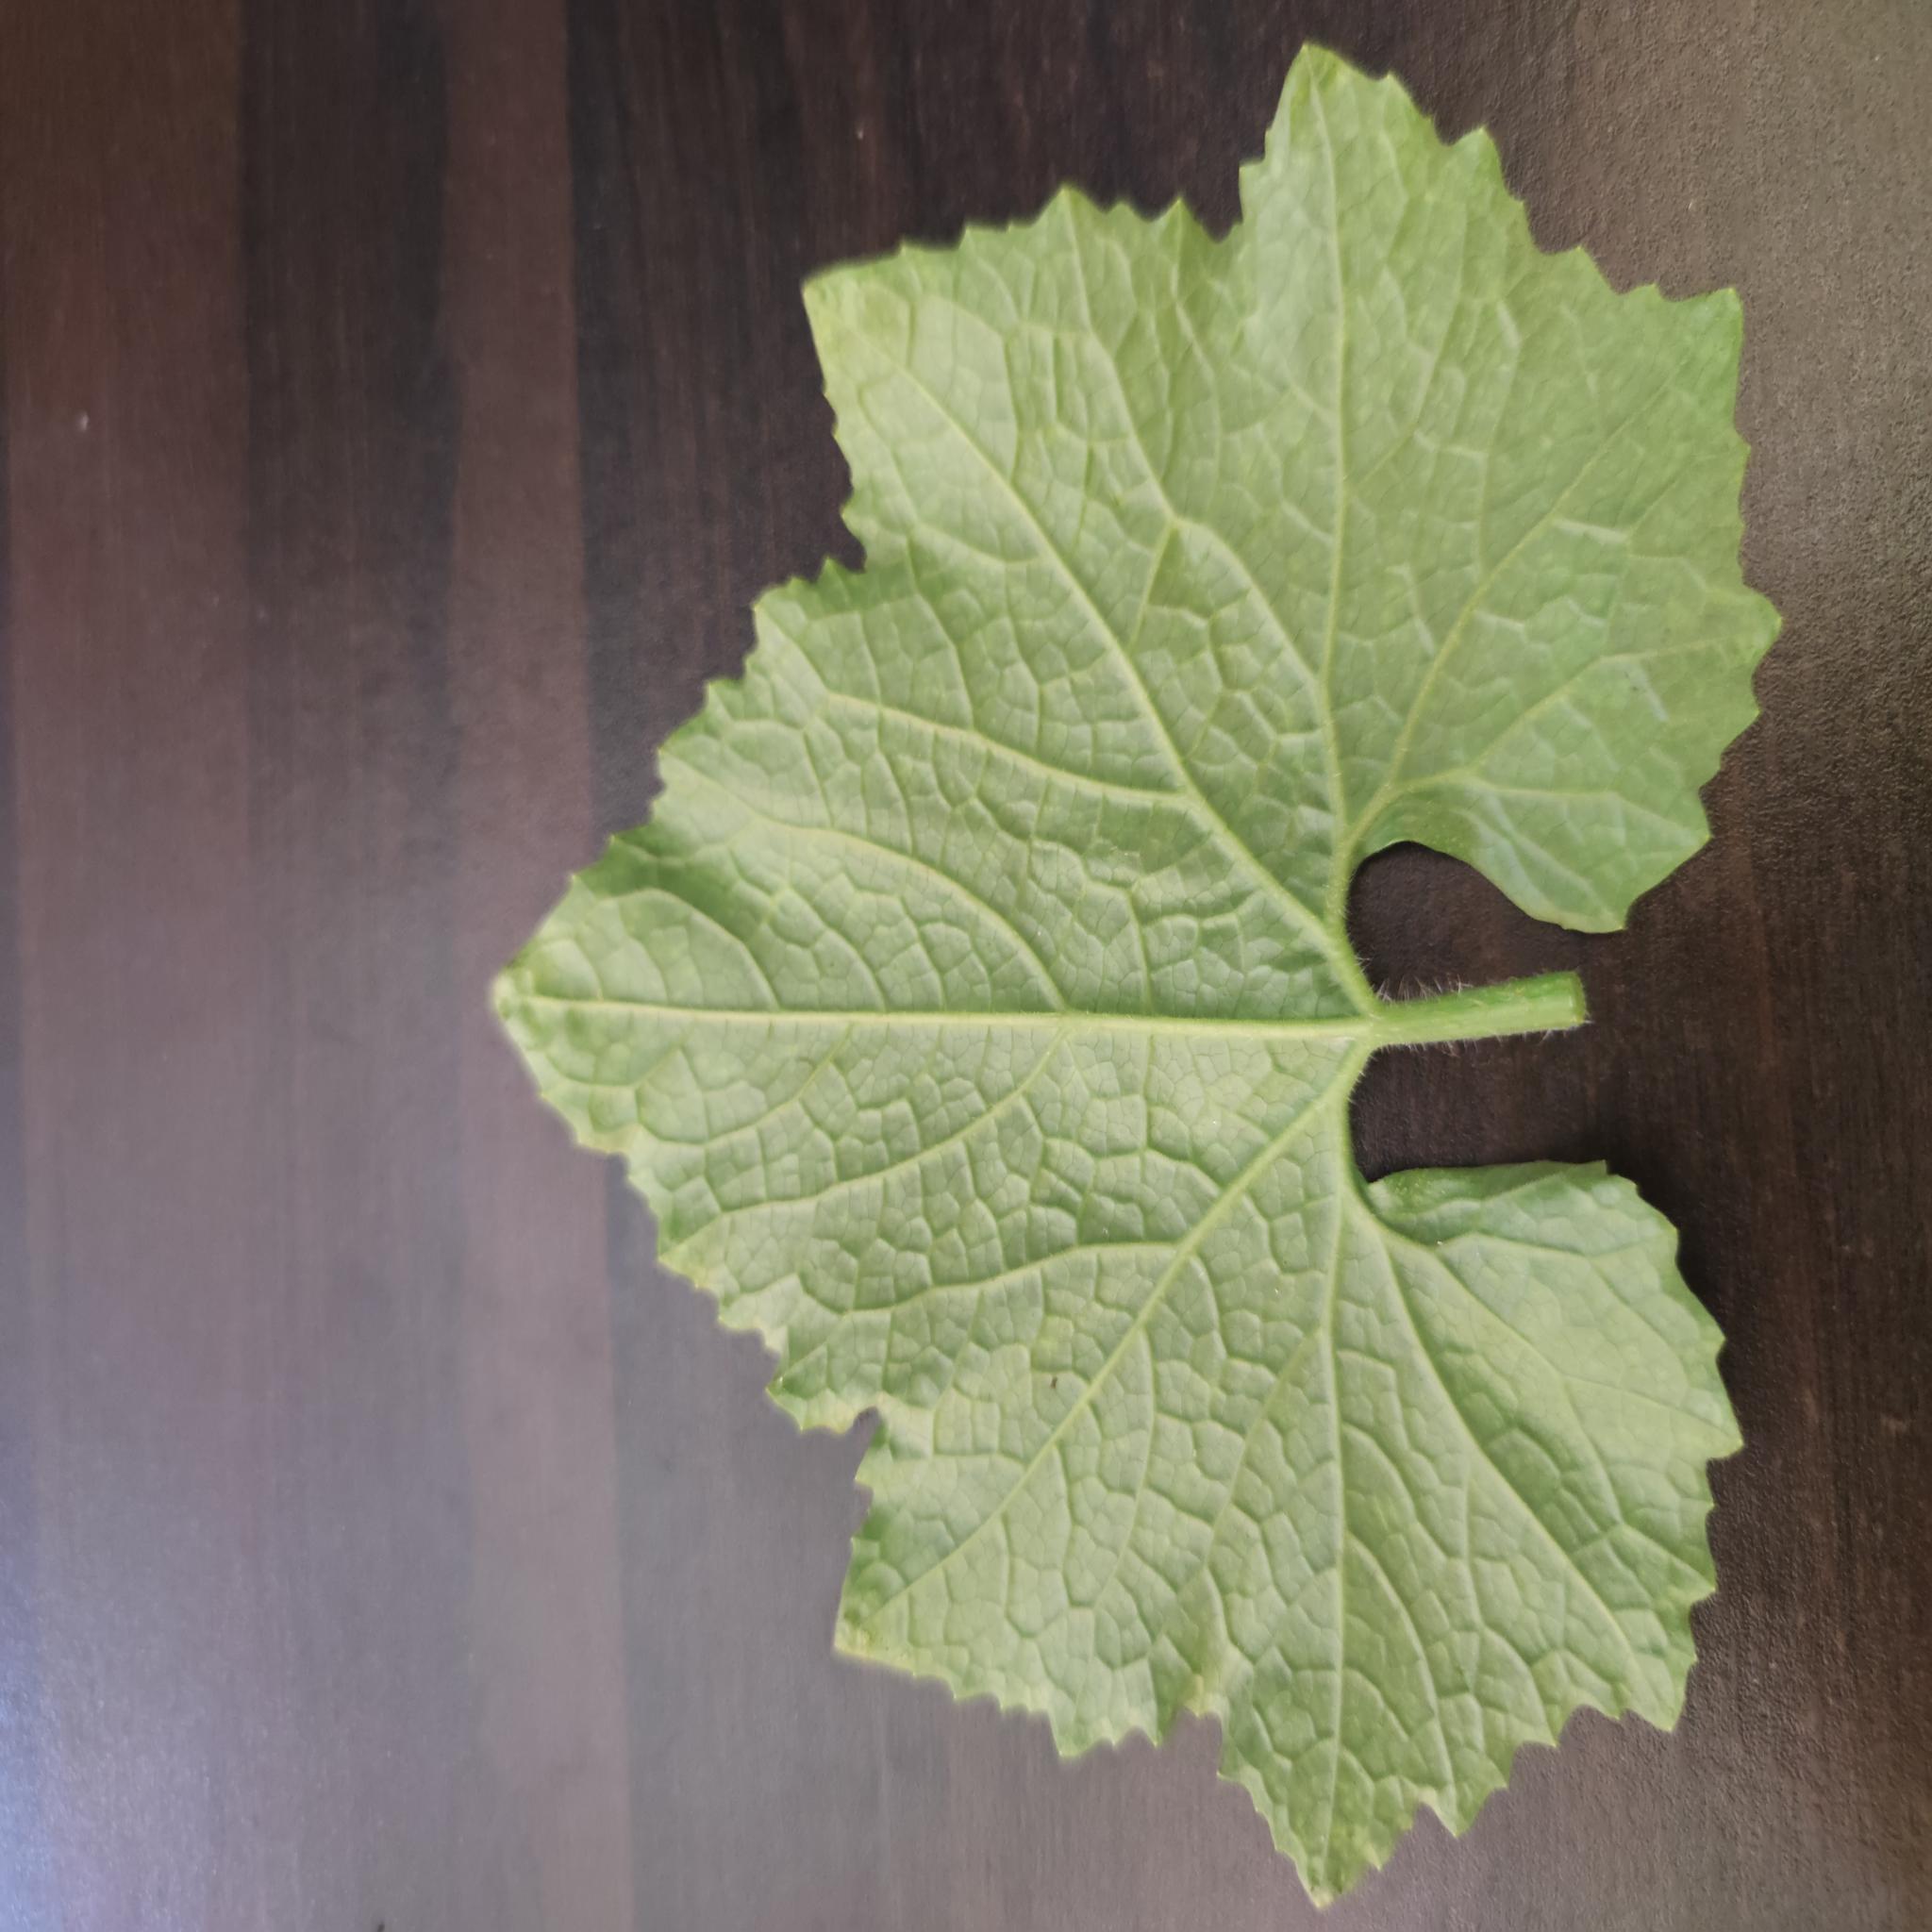
Label: Healthy